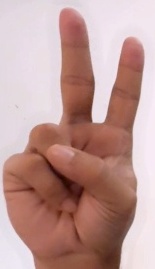
ASL sign: V